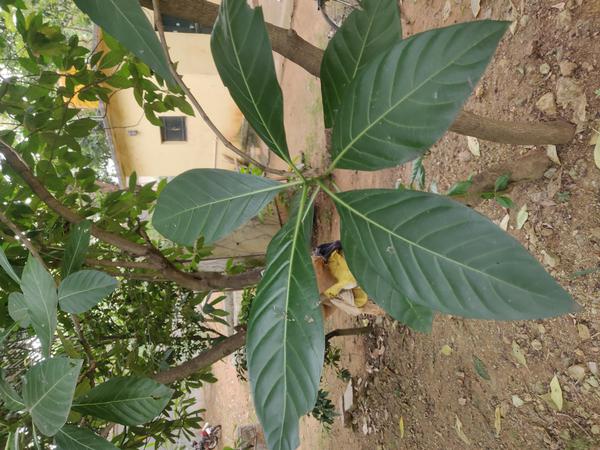
Plant: Nooni